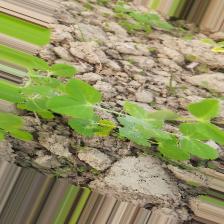
Label: Powdery Mildew